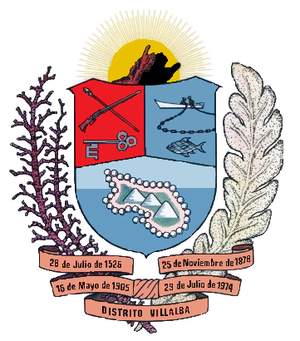
Villalba est l'une des onze municipalités de l'État de Nueva Esparta au Venezuela. Elle occupe la totalité de l'île de Coche. Son chef-lieu est San Pedro de Coche. En 2011, la population s'élève à 8 985 habitants.